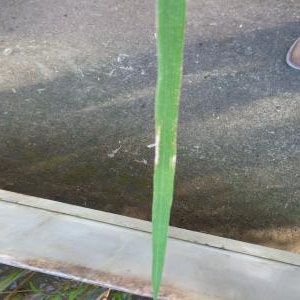
Disease: Bacterialblight